210th Pennsylvania Infantry Regiment

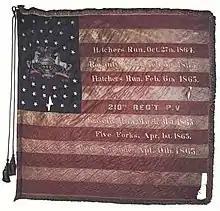
Flag of the 210th Pennsylvania Infantry

The 210th Pennsylvania Volunteer Infantry was an infantry regiment that served in the Union Army during the American Civil War.